Rached Ghannouchi

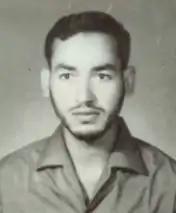
Ghannouchi in 1967.

Ghannouchi was born outside El Hamma, in the governorate of Gabès in southern Tunisia. His village had no electricity or paved roads. His father was a poor farmer with children including Rached. His family worked in the fields every day, and had meat to eat only a few times a year. After the ground season had ended, the family wove baskets from palm leaves to supplement its income. Rached was able to attend a local branch of the traditional Arabic-language Zaytouna school thanks to financial help from an older brother.